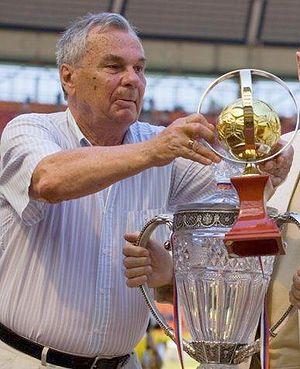
Valentin Kozmitch Ivanov, né le 19 novembre 1934 à Moscou et mort le 8 novembre 2011 à Moscou, est un footballeur soviétique, puis entraîneur russe.